P. K. Narayanan Nambiar

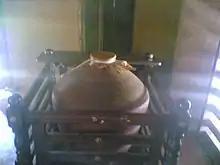
Mizhavu

Narayanan Nambiar is credited with evolving a scheme for imparting systematic training on the mizhavu during his time at kalamandalam where he served until his retirement in 1988. He developed a unique form of jugalbandi involving mizhavu and edakka, another percussion instrument called "Mizhavu Thayambaka". He is also admired for his efforts and contributions in reviving Nangiar Koothu, the female aspect of Koodiyattam, which is a female solo performance.